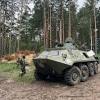
Label: BTR